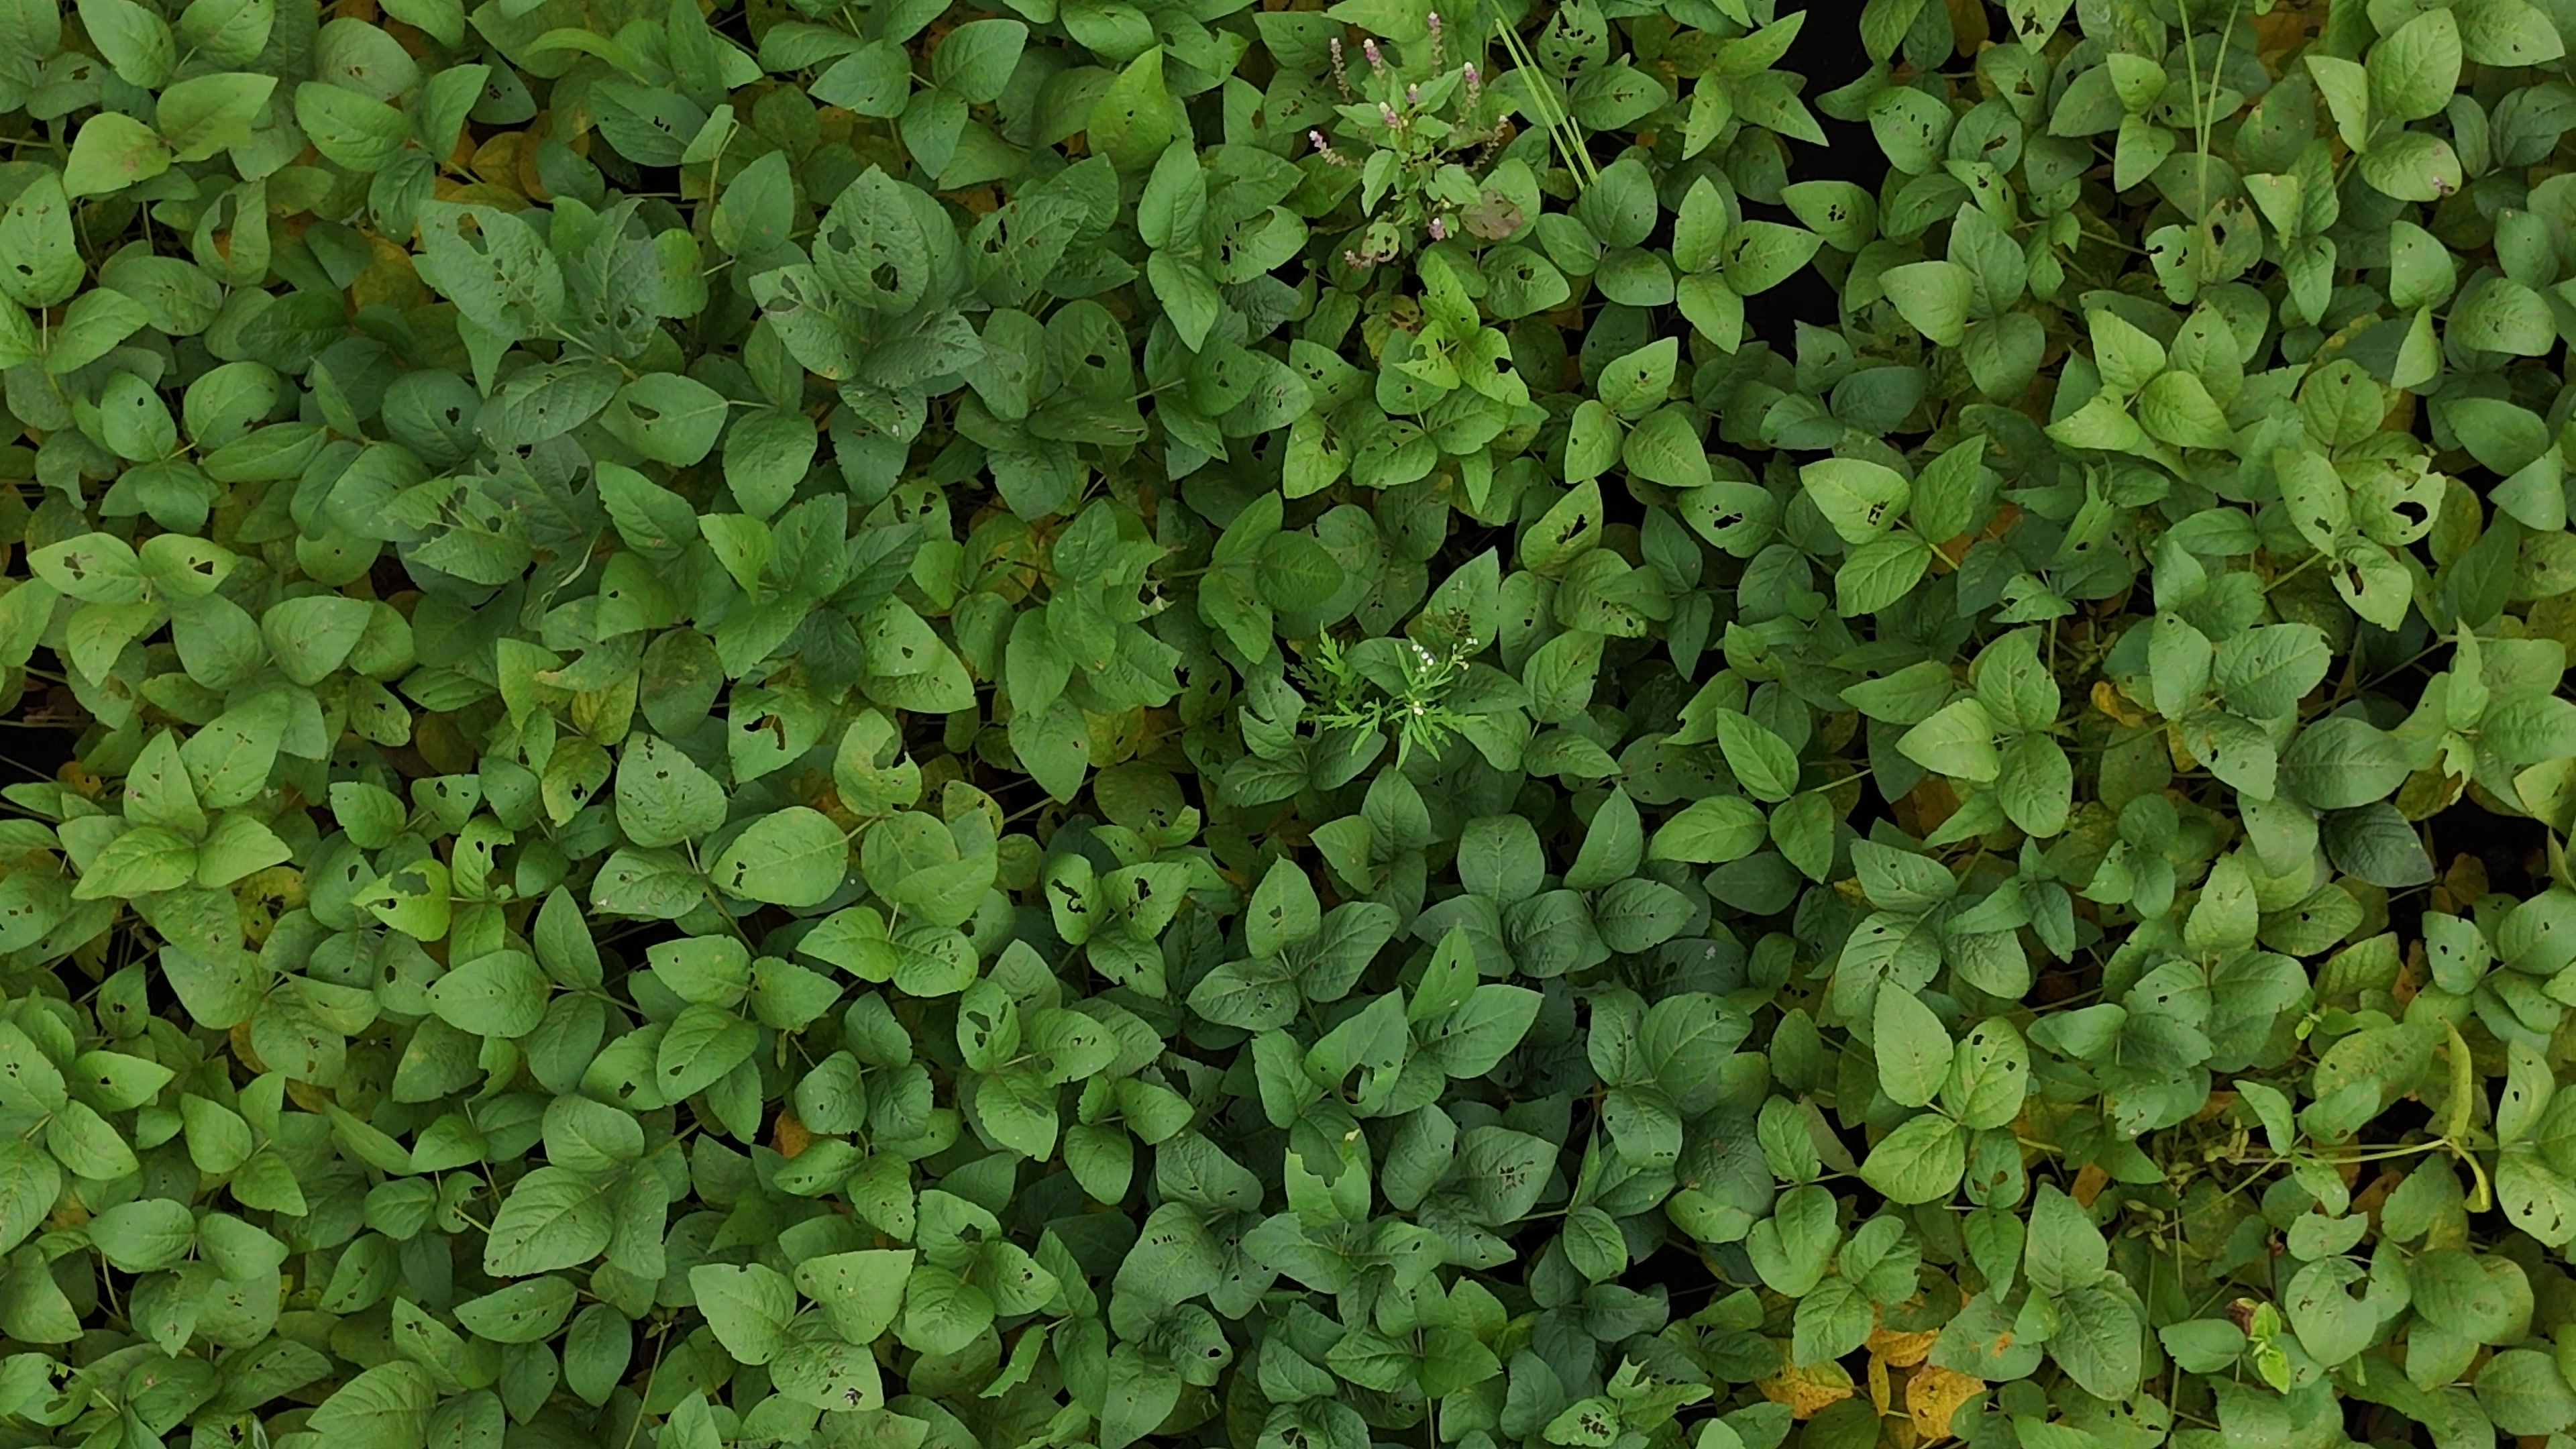
Label: Mosaic